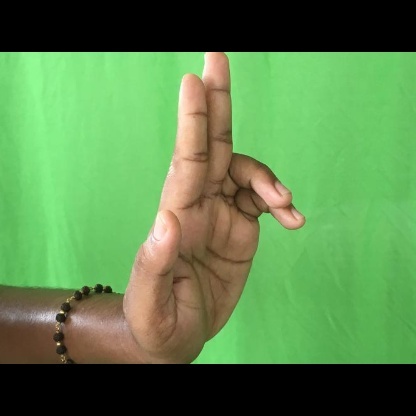
Mudra: Ardhapathaka